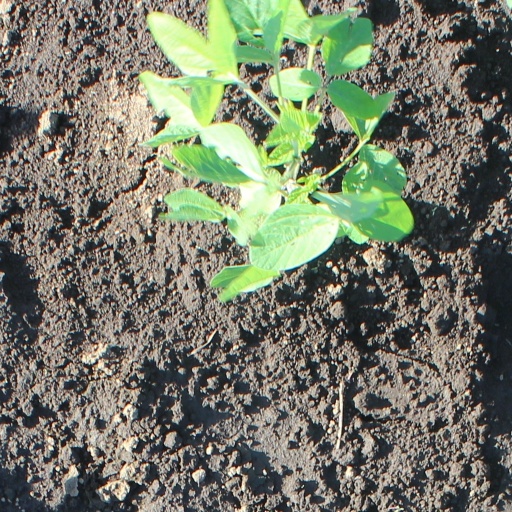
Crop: soybean